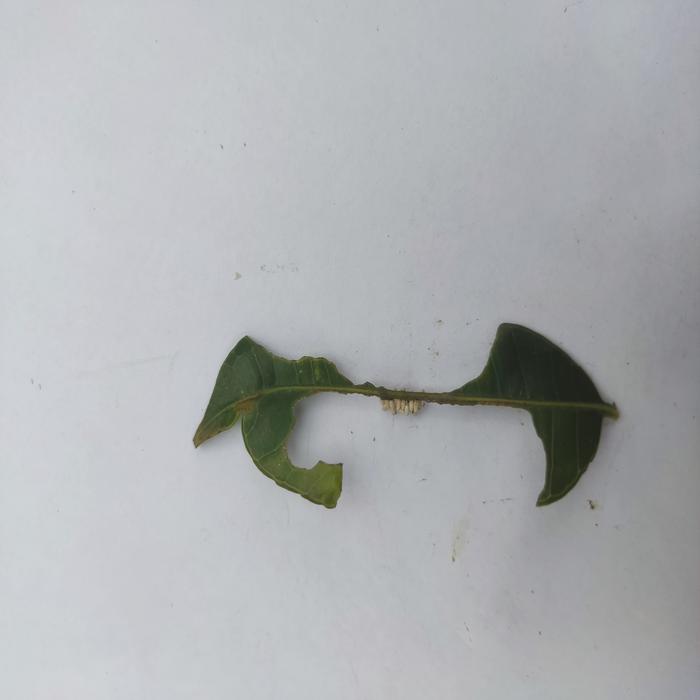
Crop: Hog Plum
Leaf condition: Caterpillars_Infestation